Bayreuth

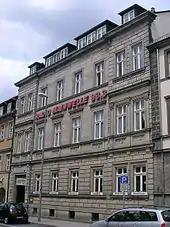
Radio Mainwelle

For centuries Bayreuth was also a garrison town for the Prussian Army, Royal Bavarian Army, , "Wehrmacht", US Army, German Army ("Bundeswehr") and the German Border Police ("Bundesgrenzschutz"). In the early 1990s, following the end of the Cold War the garrison tradition of the town came to an end when the "Bundeswehr's" Margrave Barracks ("Markgrafenkaserne") and the Röhrensee Barracks ("Röhrenseekaserne"), used by the US Army and the BGS ("Grenzschutzabteilung Süd 3"), were closed.